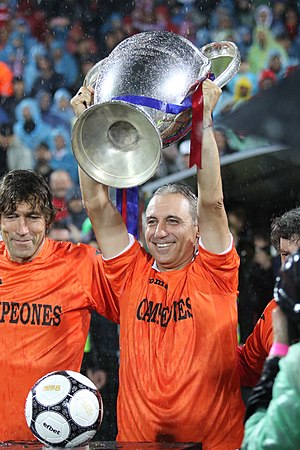
Hristo Stoitjkov
Hristo Stoitjkov er en tidligere professionel fodboldspiller og -træner fra Bulgarien, der regnes som Bulgariens bedste fodboldspiller gennem tiderne. Han var på klubplan i en årrække en del af det legendariske FC Barcelona-hold fra starten af 1990'erne, og blev i 1994 kåret til Årets Fodboldspiller i Europa. Han spillede 83 kampe for Bulgariens landshold, og blev topscorer ved VM i 1994 i USA. Han blev i 2004 af Pelé indlemmet i FIFA 100, en kåring af verdens 100 bedste nulevende fodboldspillere gennem tiden.